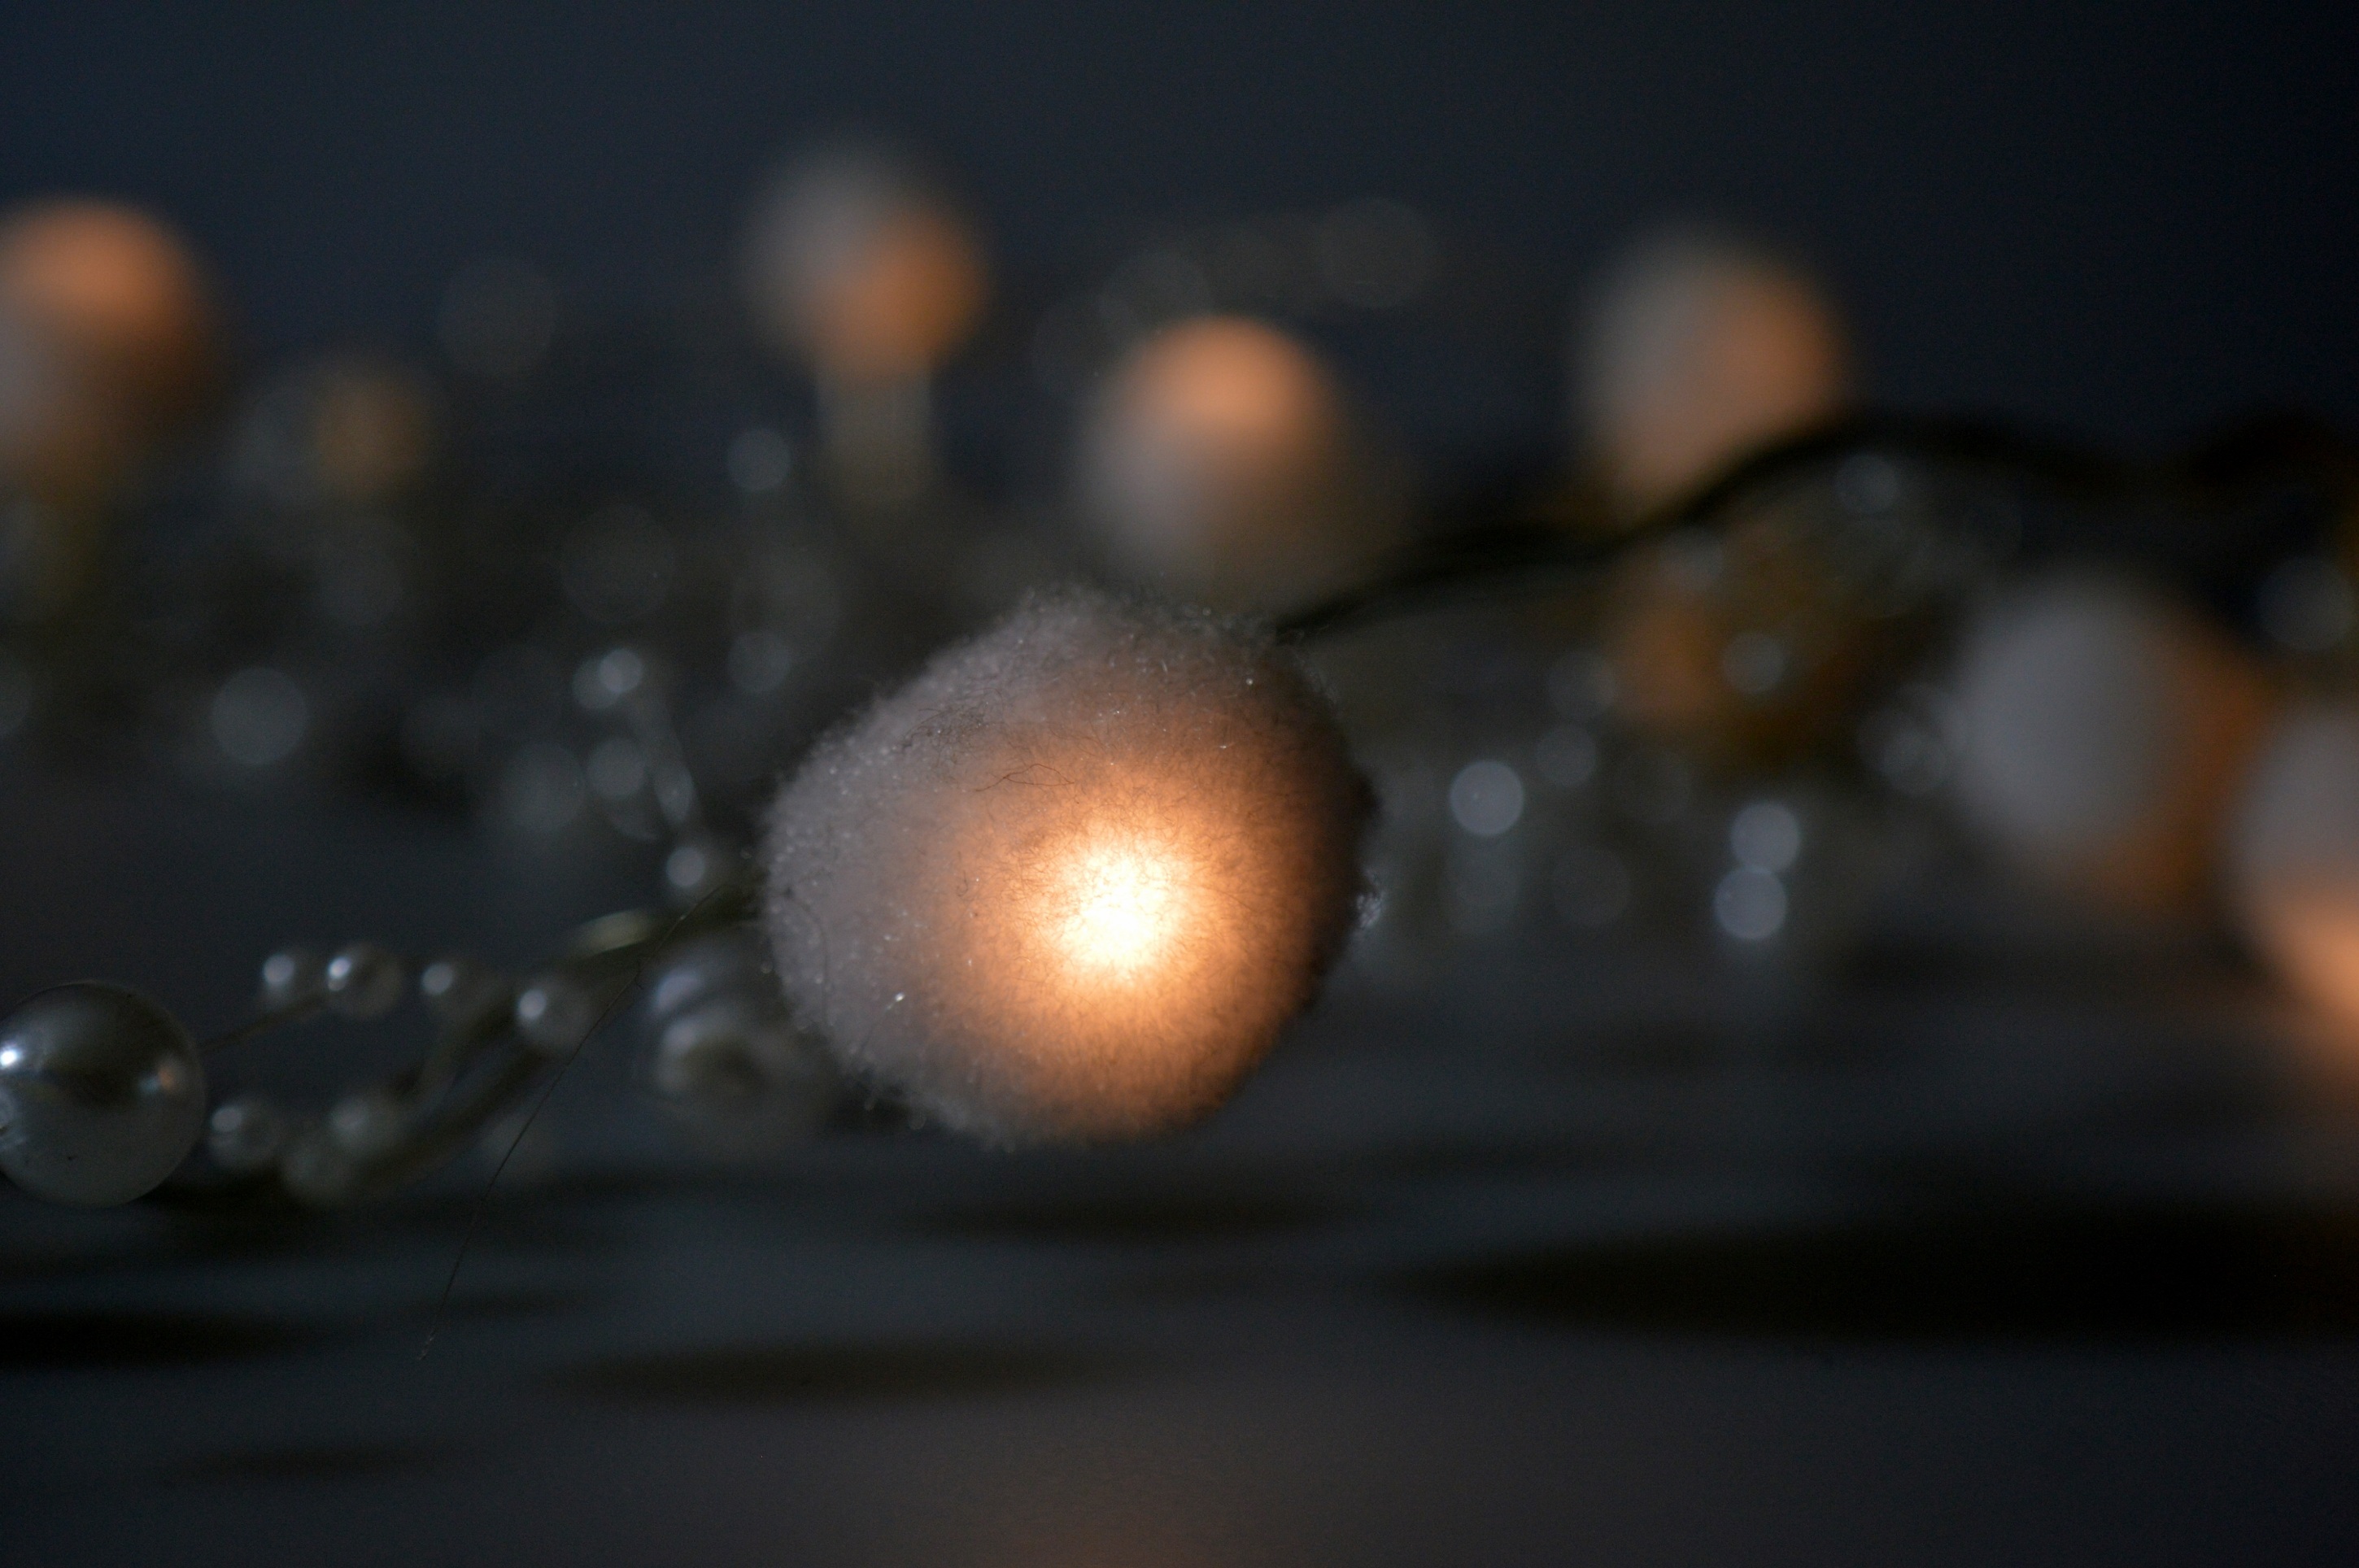
light, night, photography, sunlight, chain, reflection, darkness, lighting, close up, background image, sphere, balls, shape, beads, macro photography, still life photography